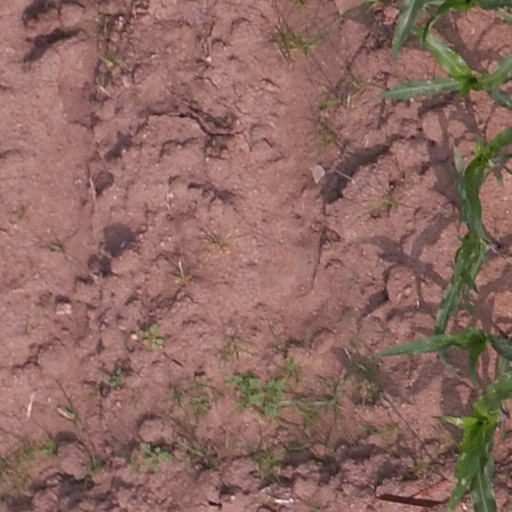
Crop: maize; corn